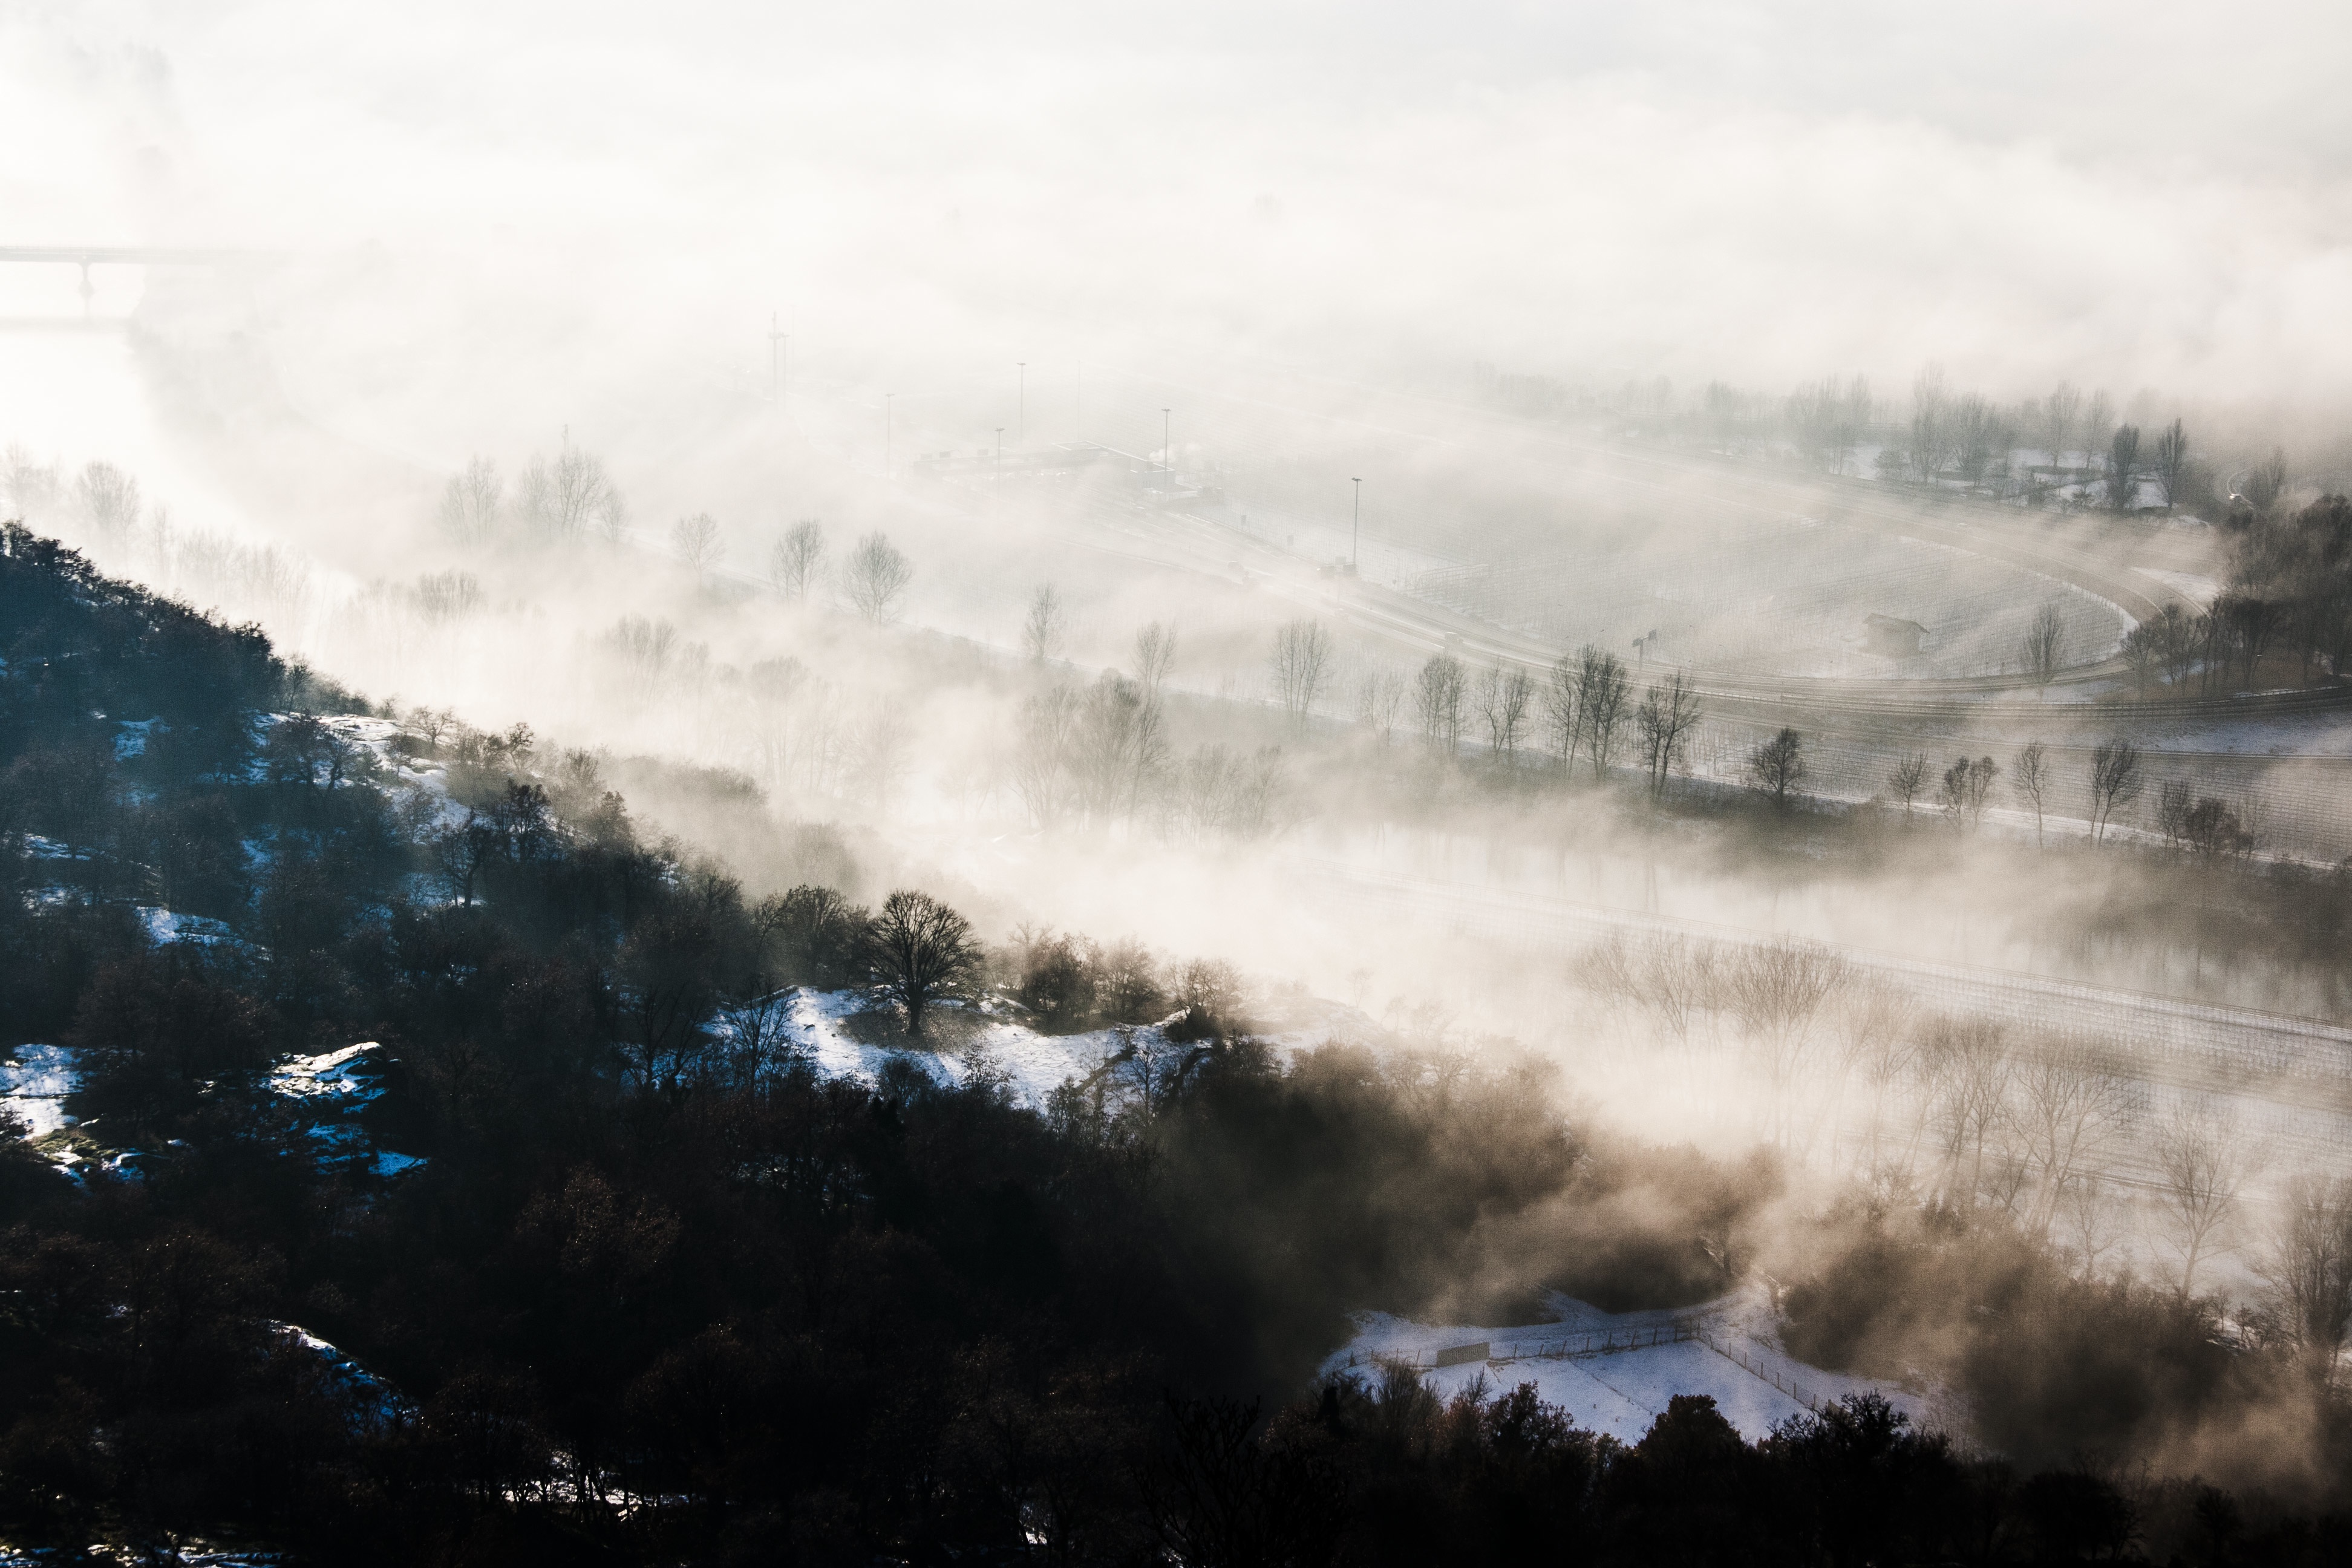
nature, mountain, snow, winter, cloud, sky, fog, mist, sunlight, morning, wave, dawn, atmosphere, river, reflection, weather, atmospheric phenomenon, atmosphere of earth